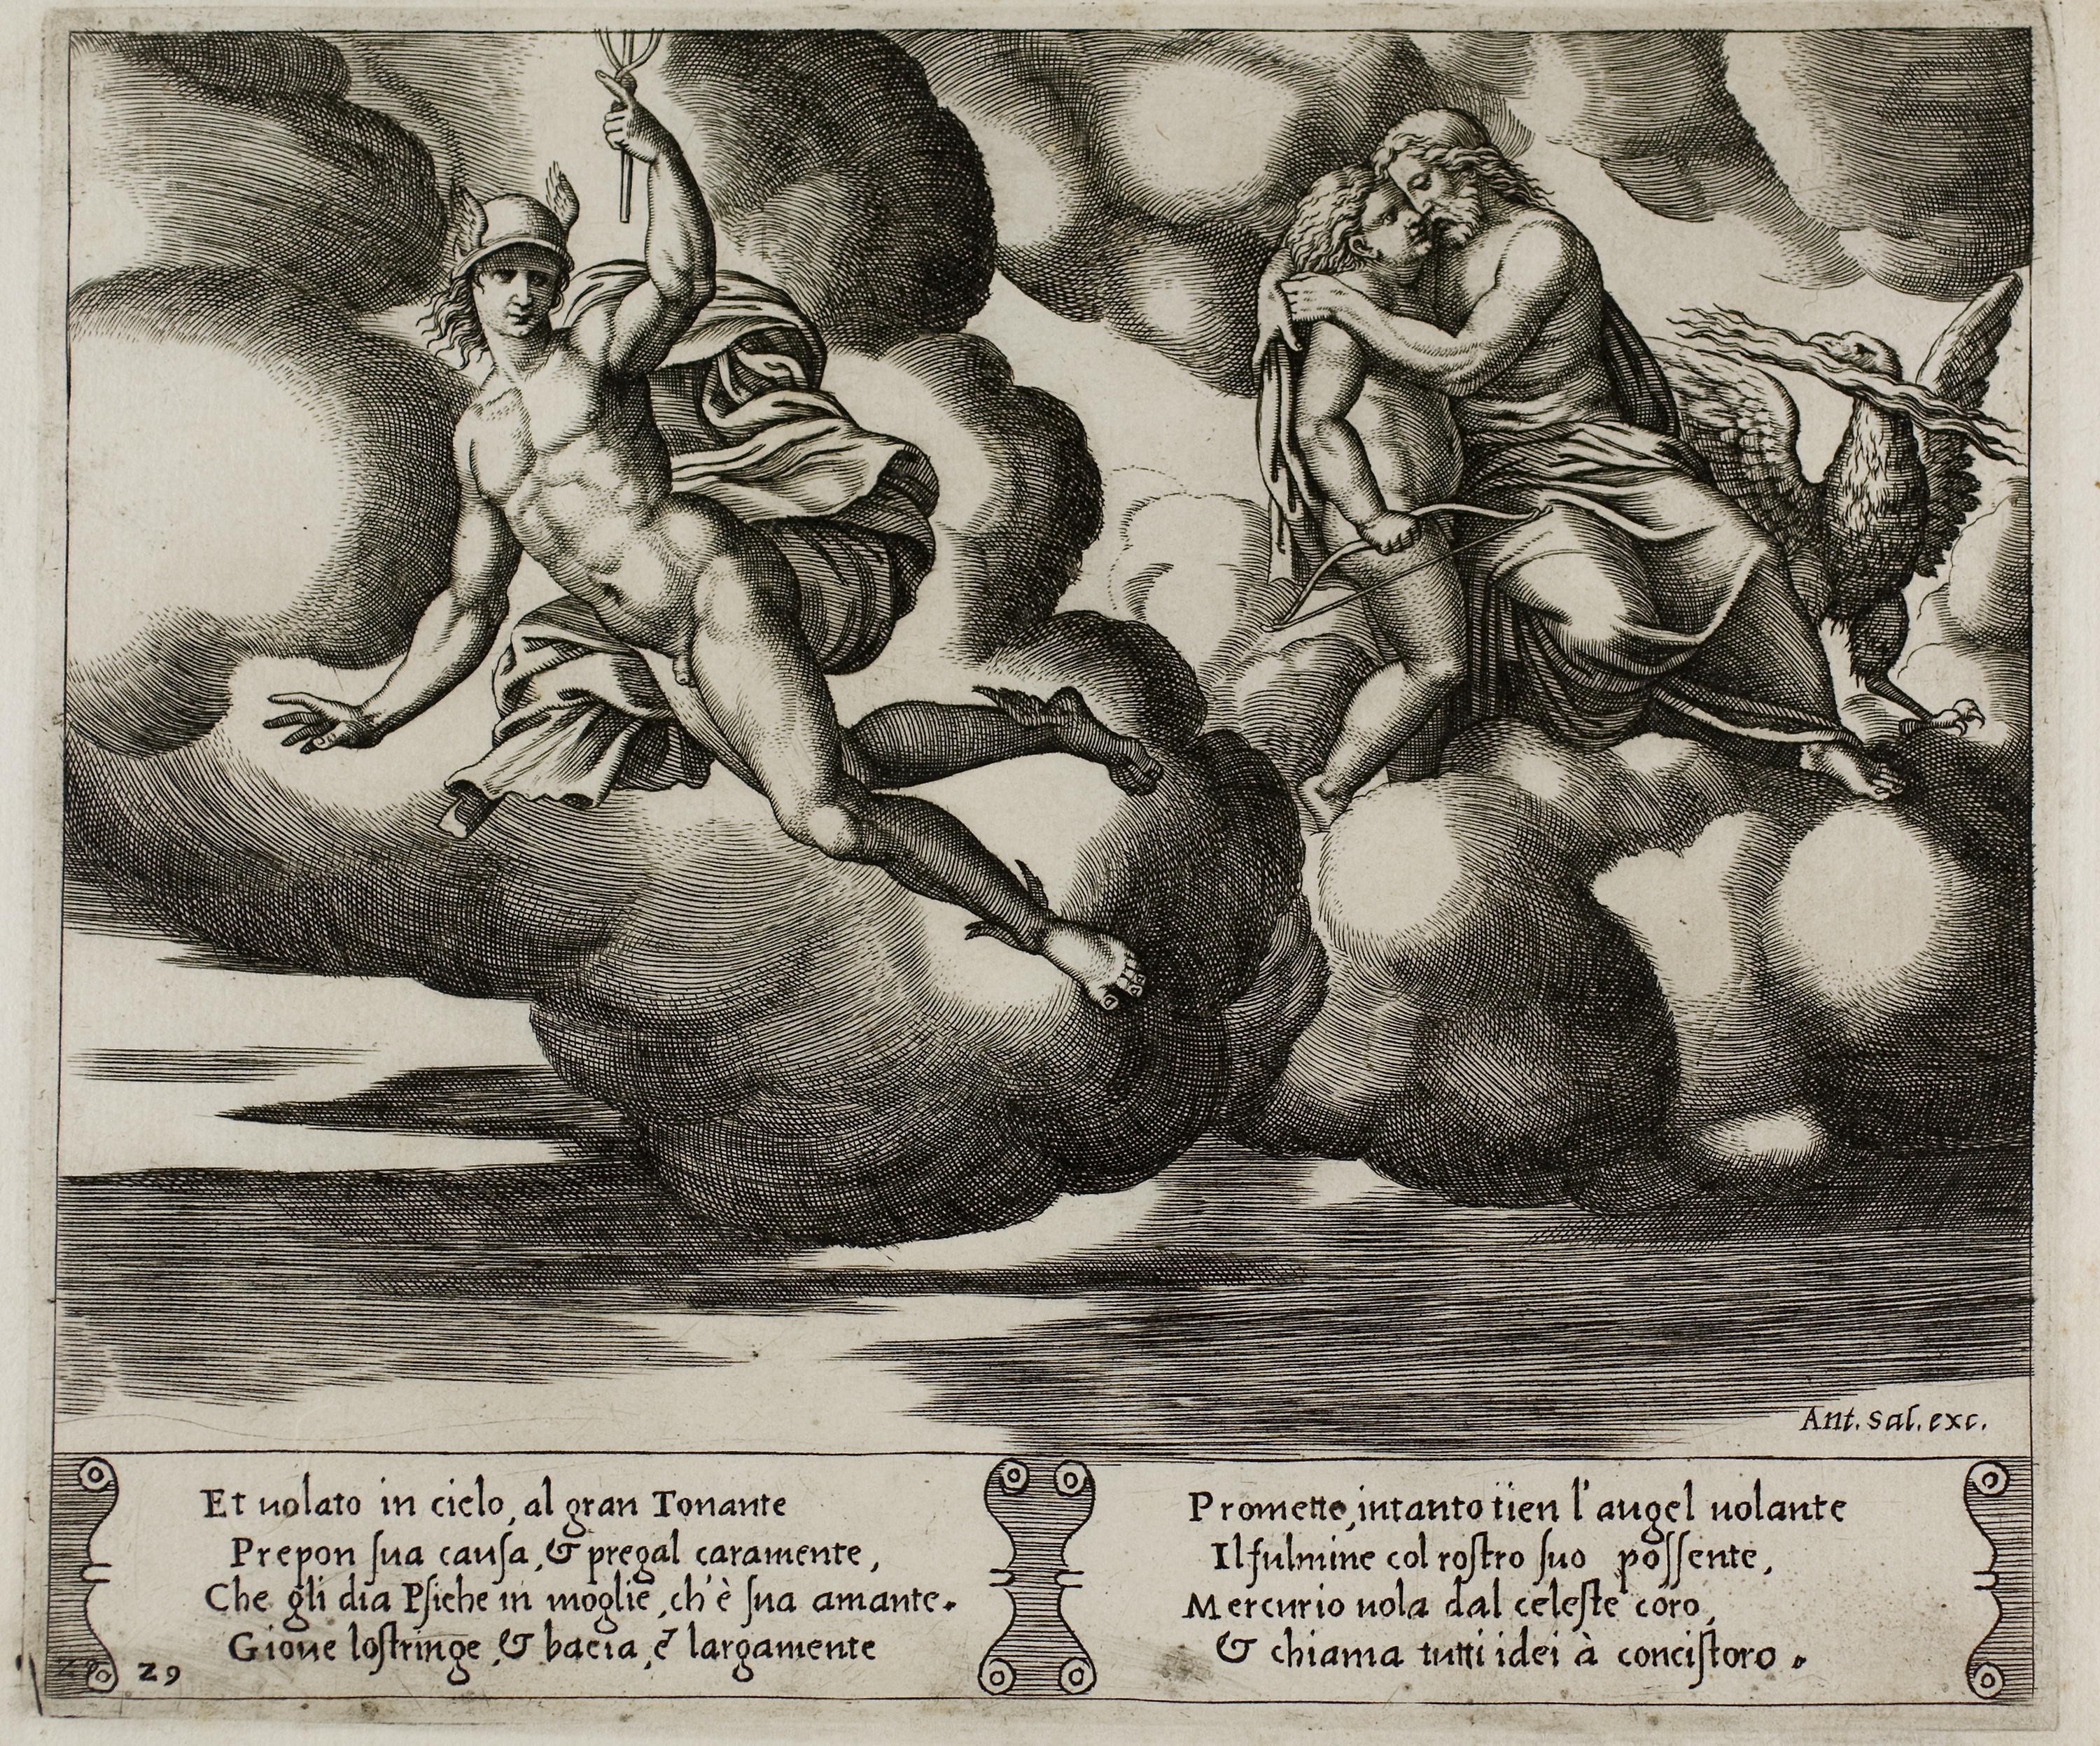
mammal, vertebrate, black and white, art, fauna, tree, mythology, mythical creature, horse like mammal, organism, fictional character, illustration, visual arts, drawing, monochrome, history